List of Philadelphia Flyers award winners

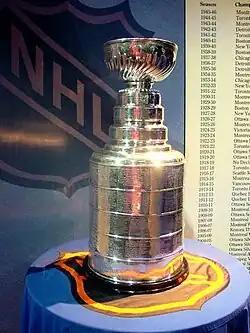
The Flyers have won the Stanley Cup two times.

Twenty-one Flyers players or coaches have received thirty annual individual awards from the league, most occurring during the 1970s and 1980s. The most frequently won awards include the Bill Masterton Memorial Trophy, Conn Smythe Trophy, Hart Memorial Trophy, Jack Adams Award, and the Vezina Trophy, each won four times by Flyers players or coaches. Bobby Clarke's three Hart Trophy wins is the most of any Flyers player or coach of one particular award.